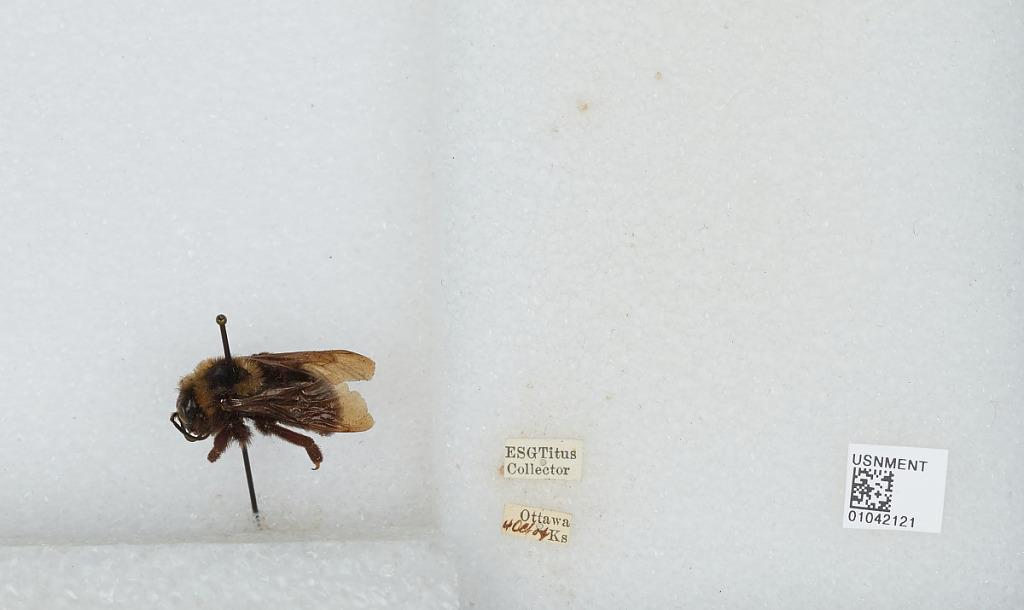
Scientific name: Bombus sp.
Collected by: E. Titus
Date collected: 1904-10-4
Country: United States
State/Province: Kansas
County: Franklin
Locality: Ottawa
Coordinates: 38.6119, -95.2664